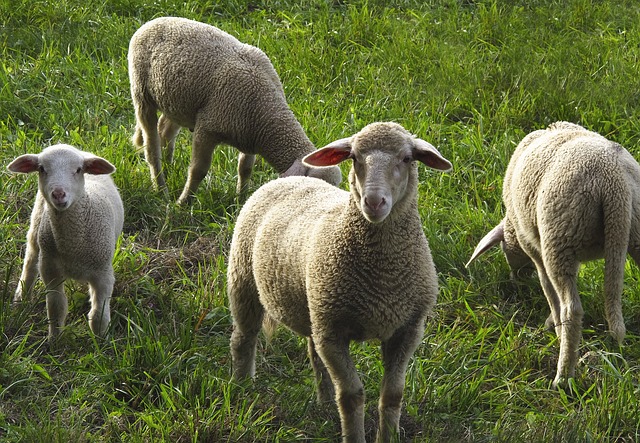
Label: sheep